Going, Going, Gone (Grey's Anatomy)

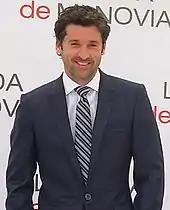
Patrick Dempsey smiling, wearing a navy blue suit.

Running for approximately 43 minutes, the episode was written by Stacy McKee and directed by Rob Corn. The episode featured the songs "Body of Work", "My Heart Goes Boom Boom", "My Oh My", "Feels Like the End", "Portions for Foxes", "Without You", and "Into You". George returned to the episode as Warren, while Daniels, Culp, Casnoff, Charles, Luddington, Majorino, and Hinton made their first appearances as Thomas, Parker, Barnett, Ross, Wilson, Brookes, and Edwards, respectively. The episode's initial script read-through took place on July 16, 2012. Scenes in the operating room were filmed at the Prospect Studios in Los Feliz, Los Angeles. While creating the visual of Robbins' amputated leg, the special effects crew digitally removed Capshaw's real leg, and replaced it with a graphically created limb.